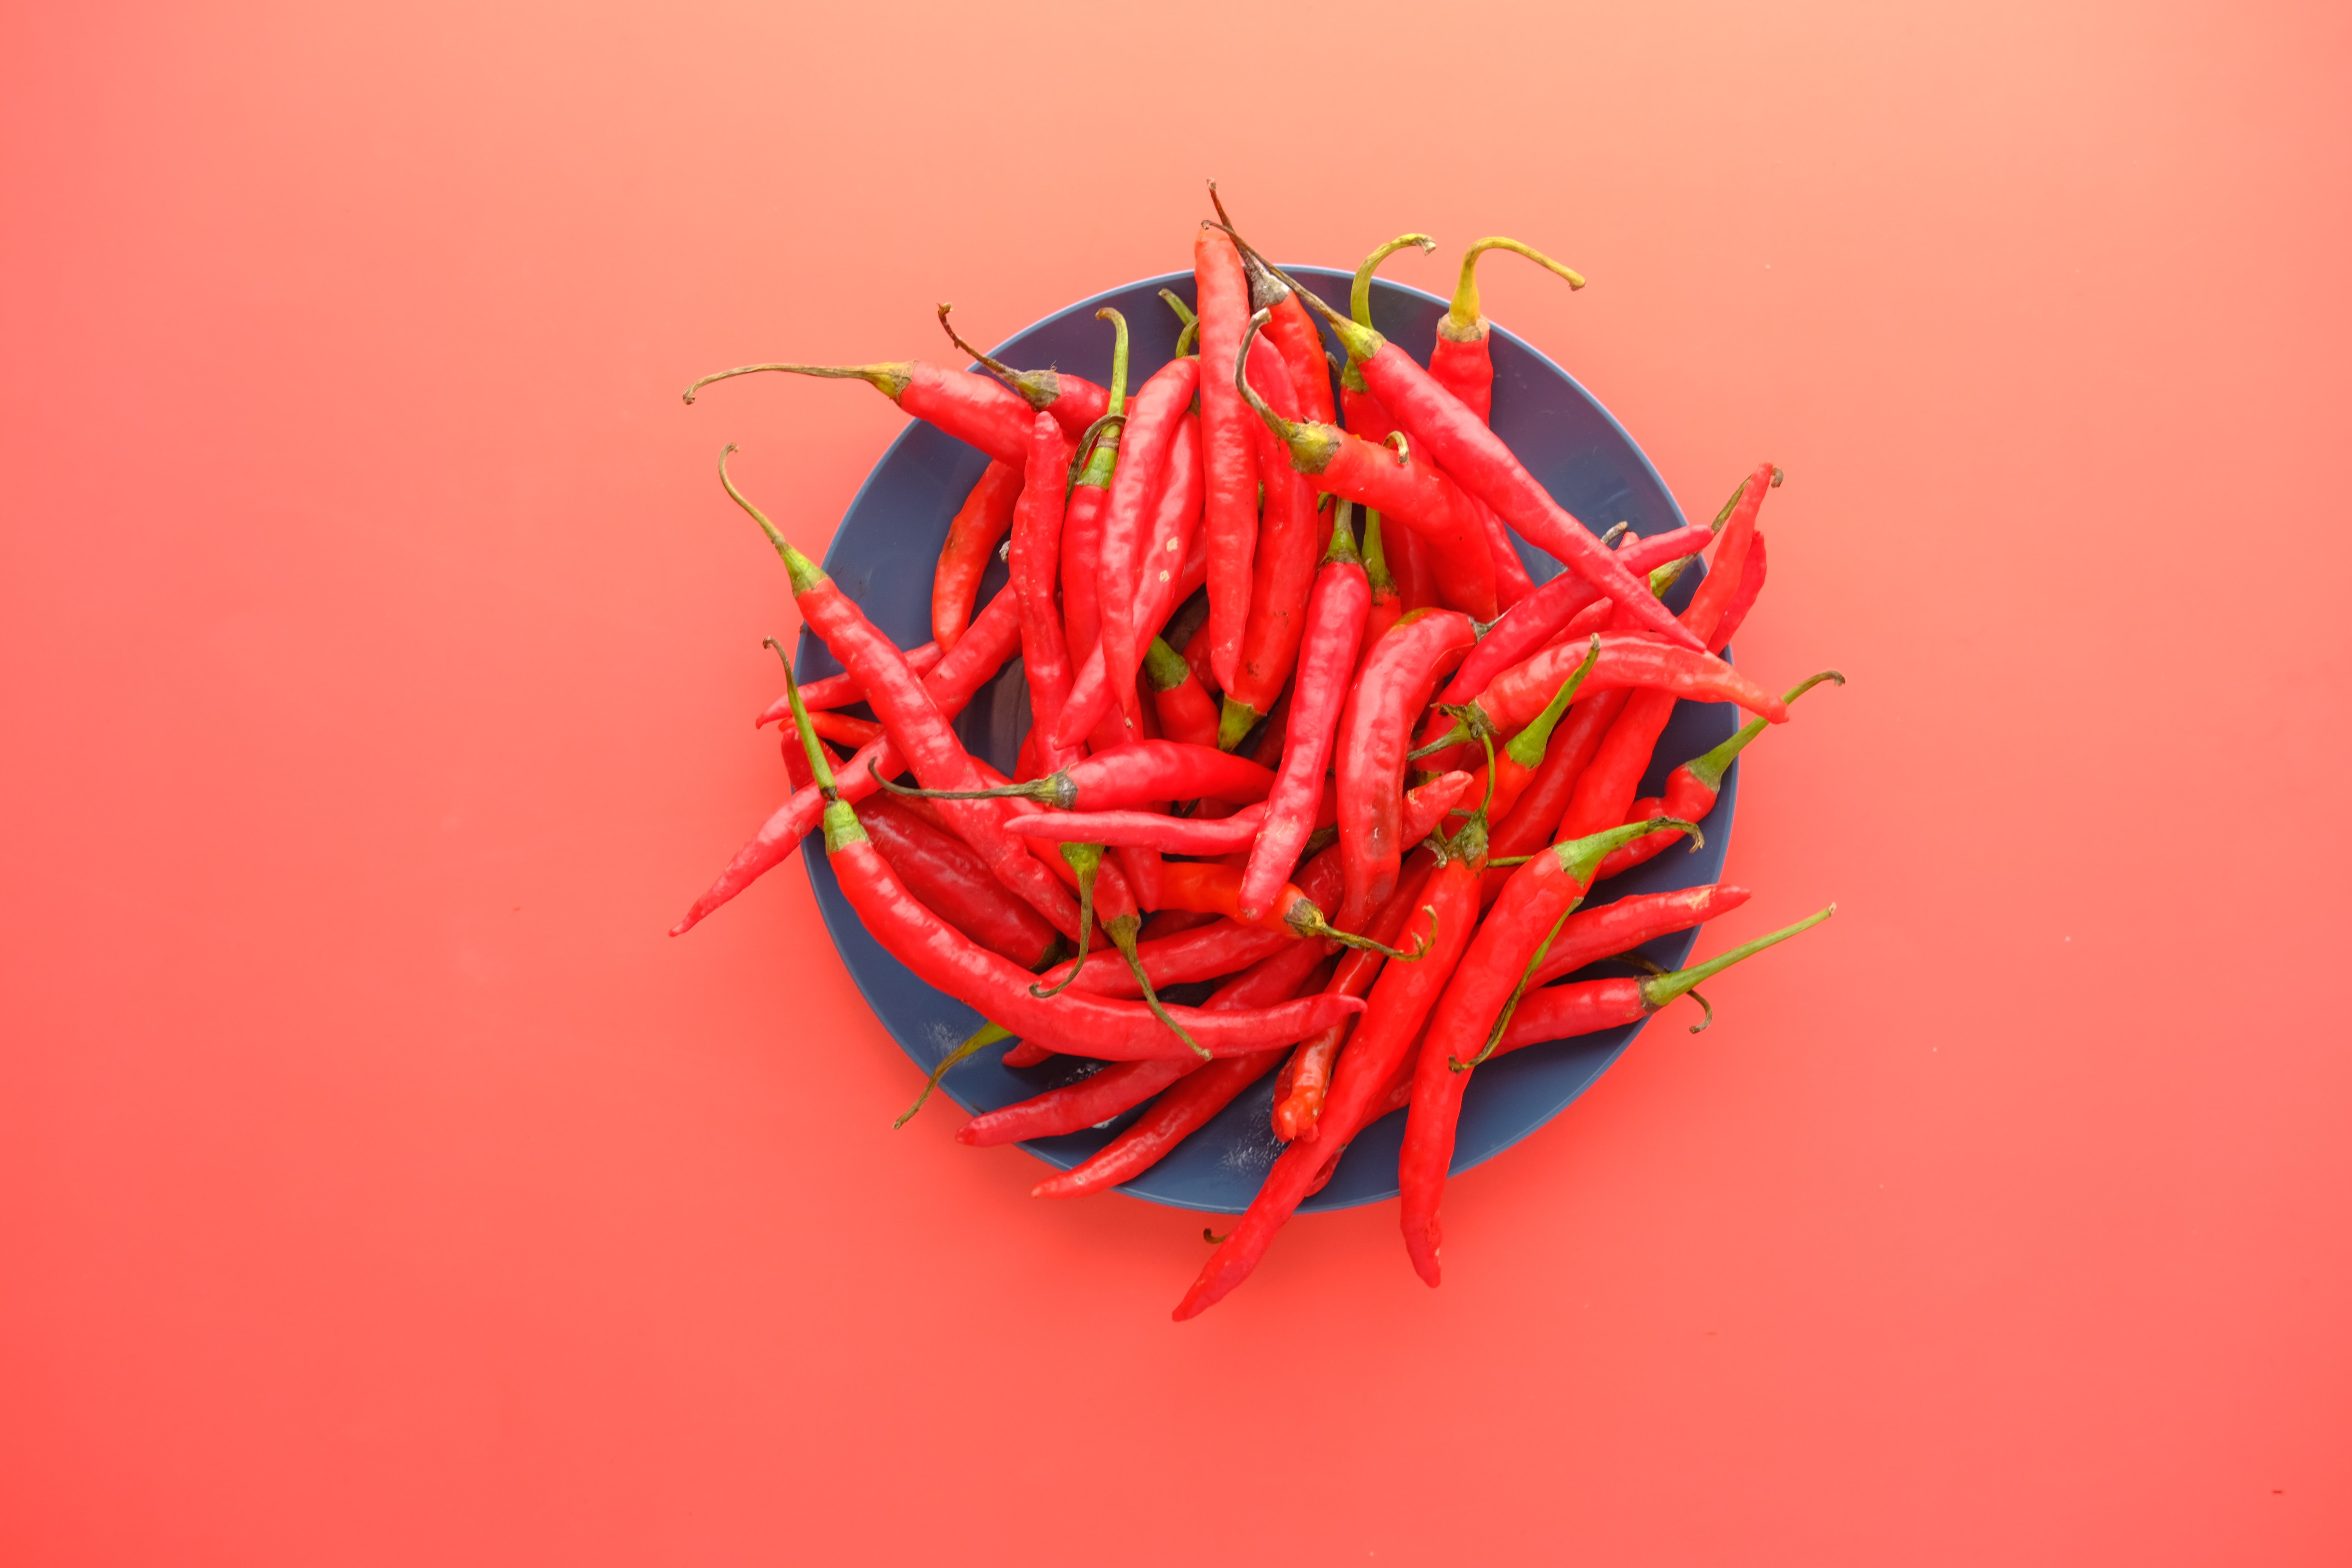
natural, plant, food, ingredient, chile de rbol, peperoncini, bird's eye chili, natural foods, vegetable, cuisine, chili pepper, cayenne pepper, bell peppers and chili peppers, produce, malagueta pepper, tabasco pepper, flowering plant, carmine, capsicum, event, petal, creative arts, nightshade family, local food, still life photography, italian sweet pepper, dish, recipe, Superfruit, macro photography, coquelicot, visual arts, font, spice, serrano pepper, plant stem